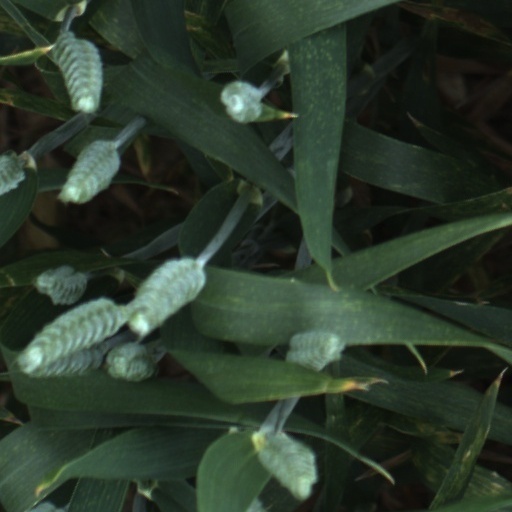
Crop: wheat